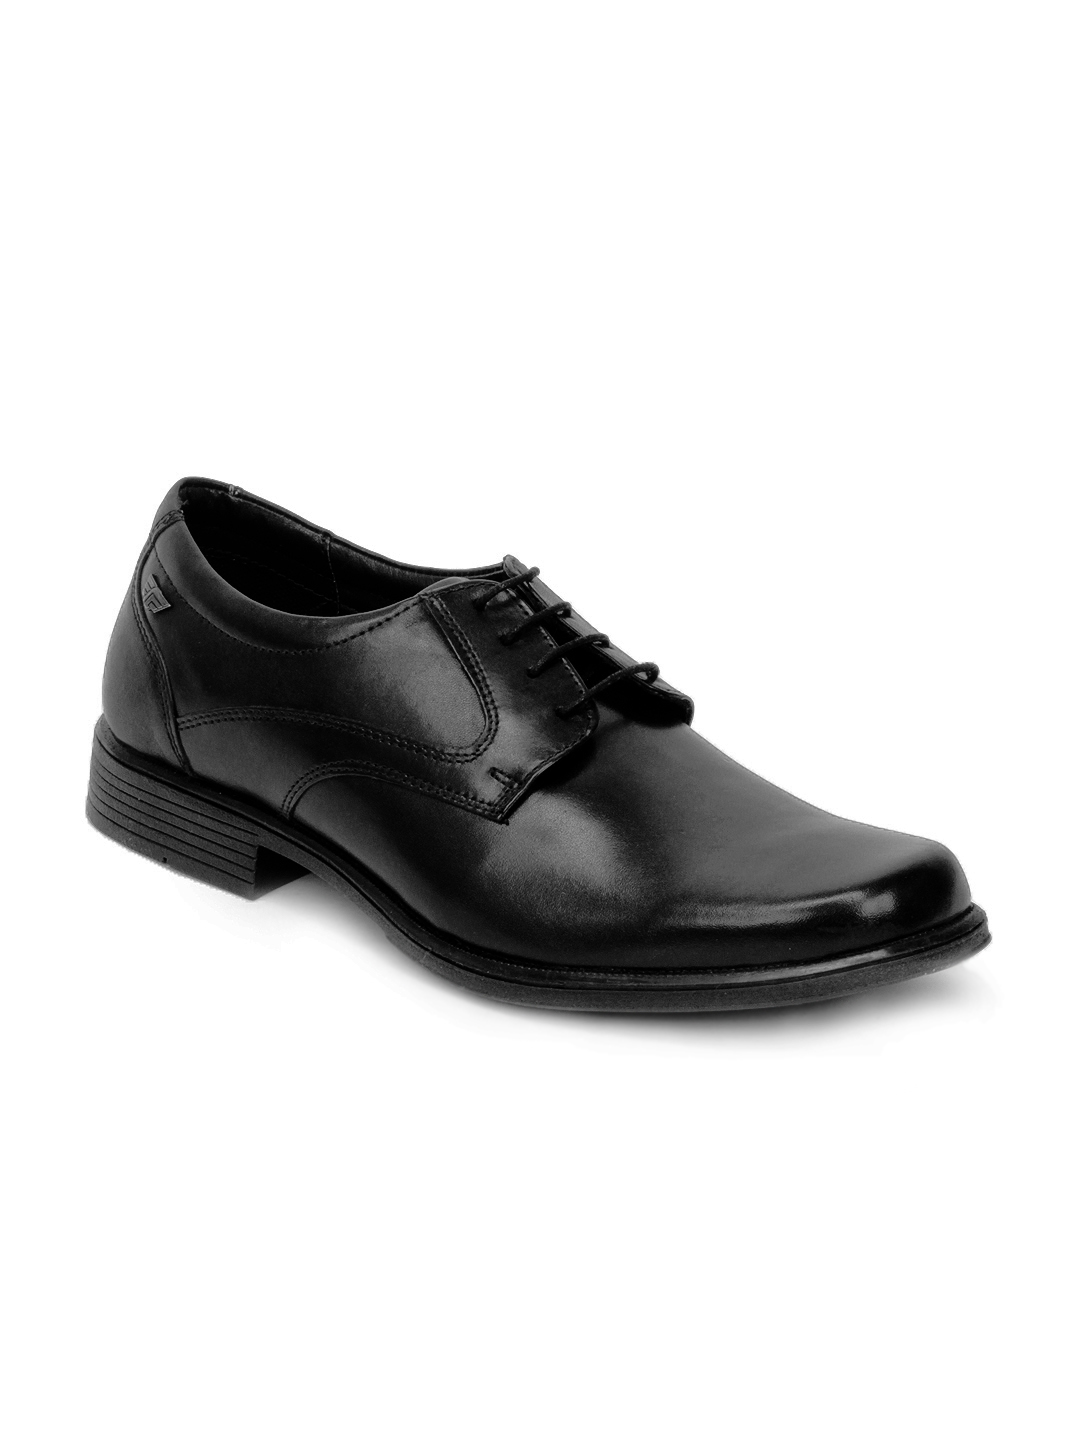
Red Tape Men Black Formal Shoes
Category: Footwear / Shoes / Formal Shoes
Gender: Men
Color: Black
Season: Winter 2018
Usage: Formal